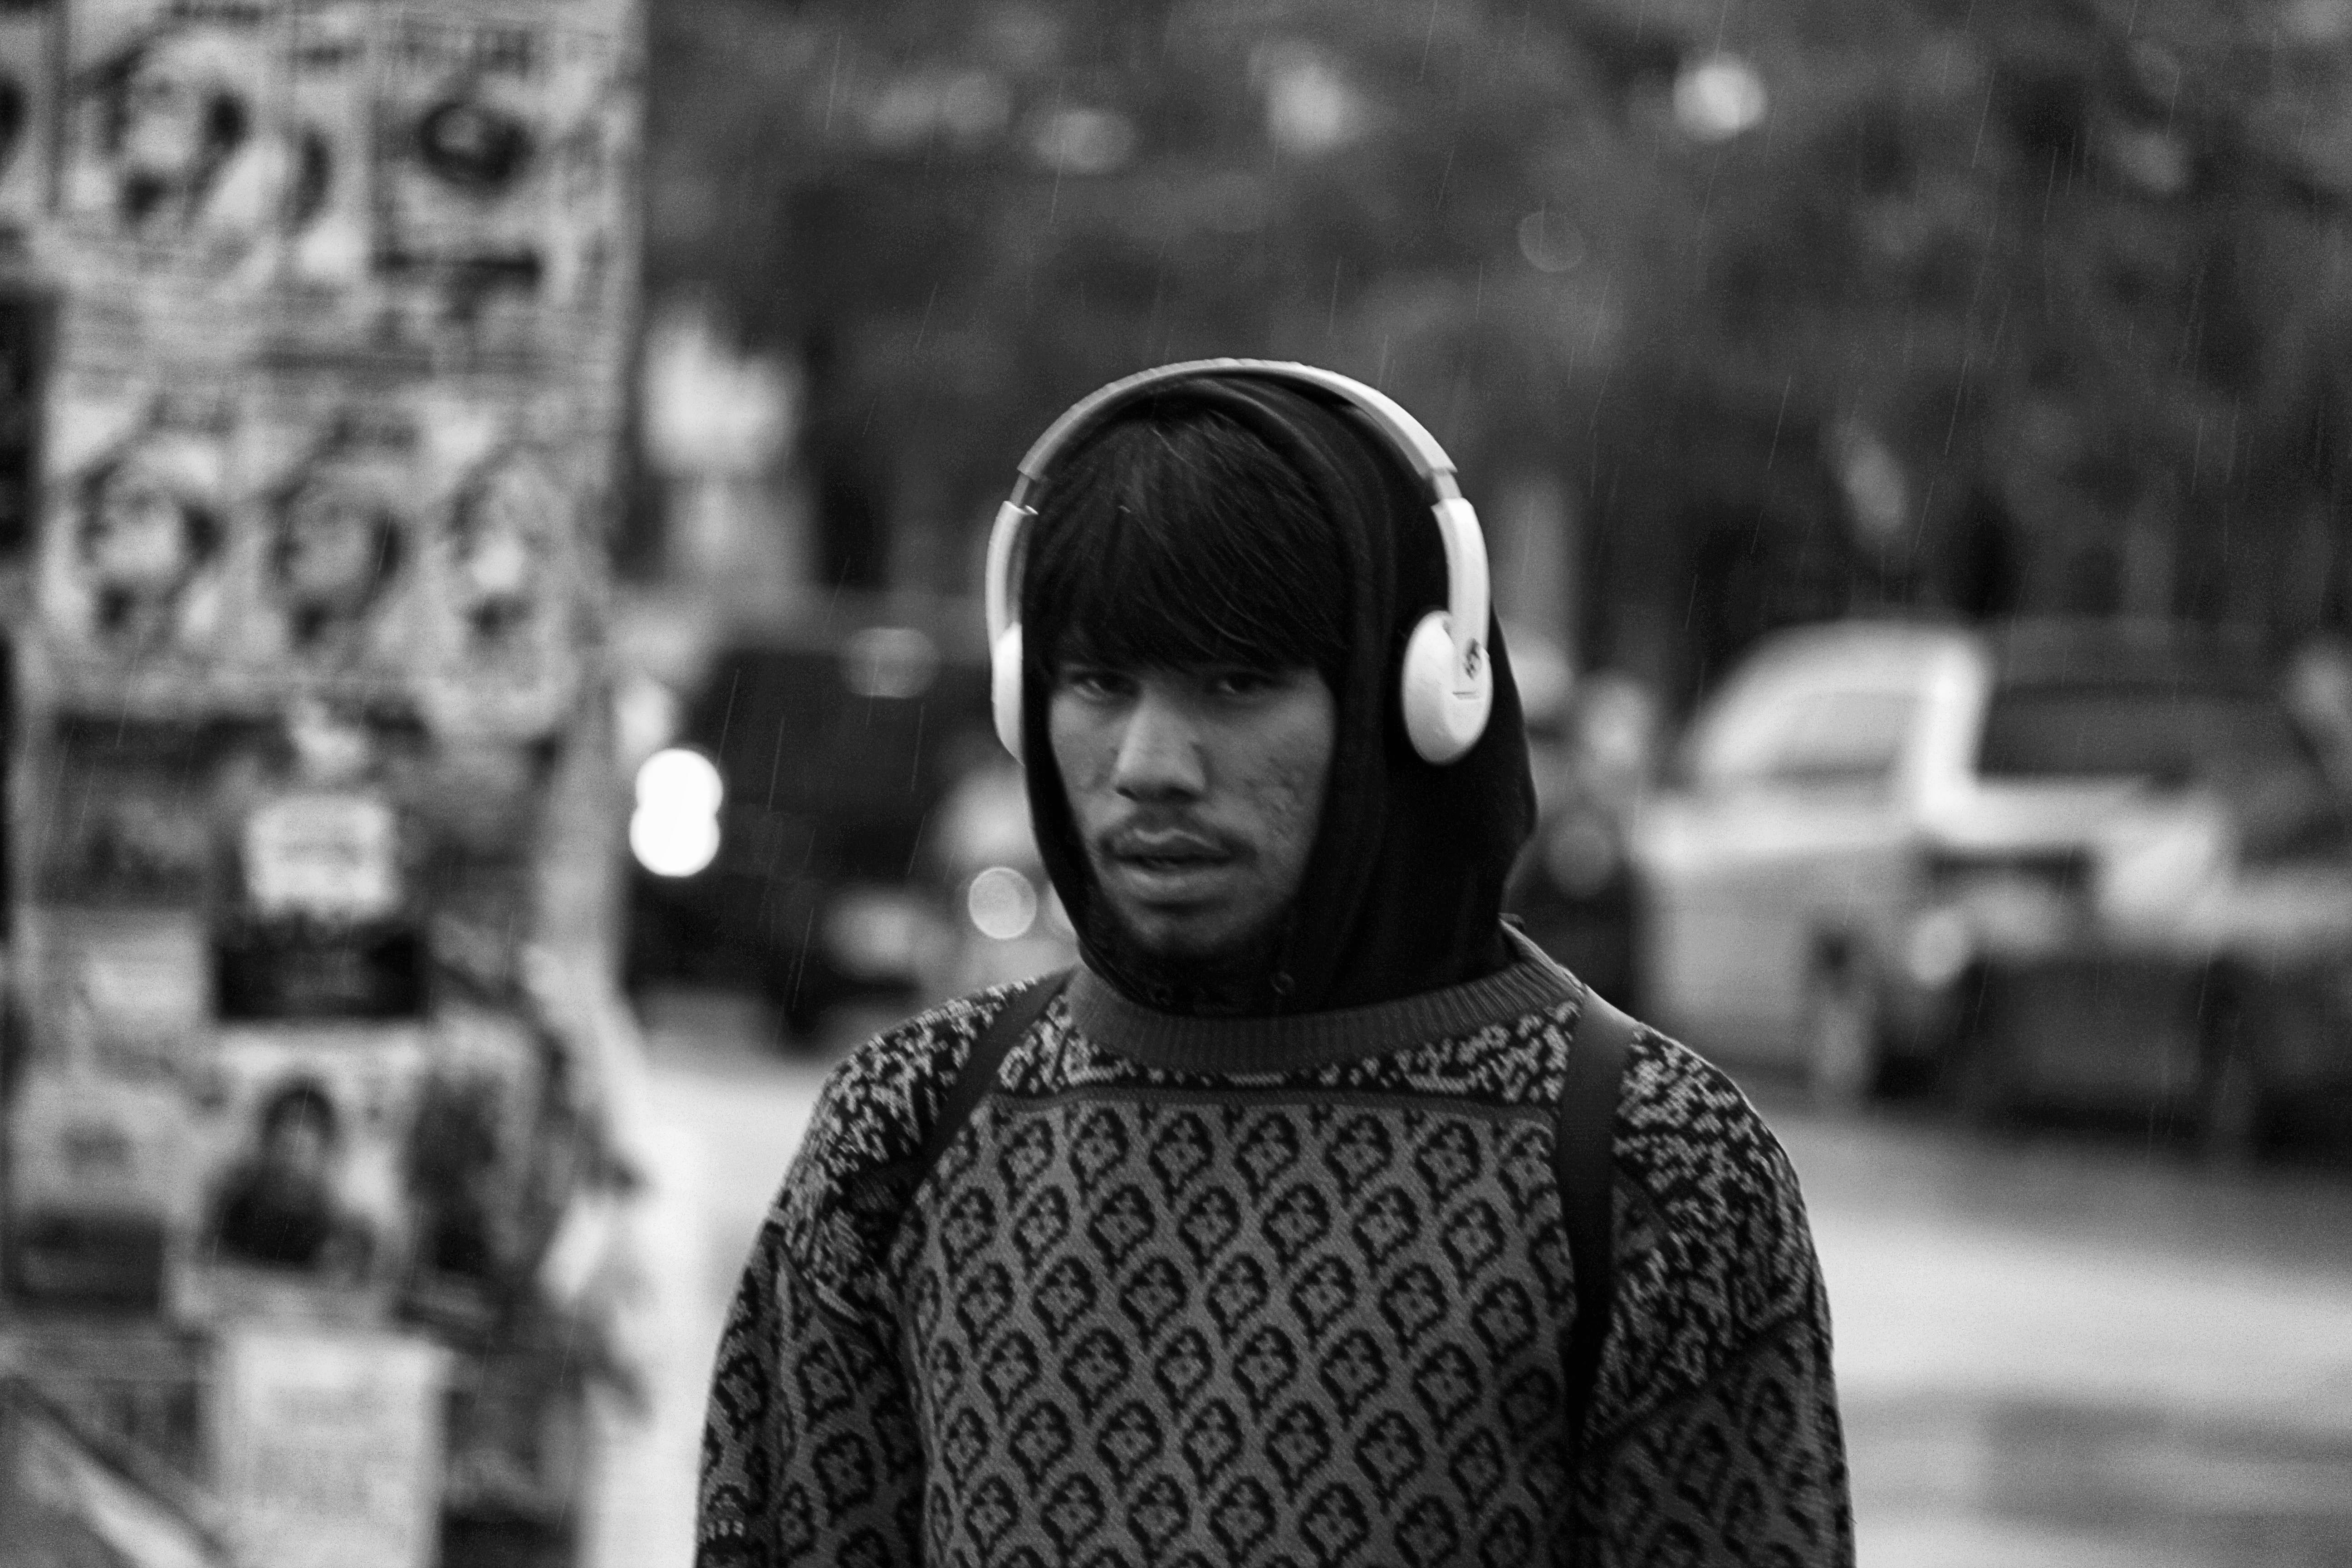
man, person, cold, black and white, road, white, street, photography, rain, downtown, summer, male, portrait, fashion, black, monochrome, streetphotography, bw, blackandwhite, canada, glasses, photograph, snapshot, britishcolumbia, bc, okanagan, kelowna, monochrome photography, film noir